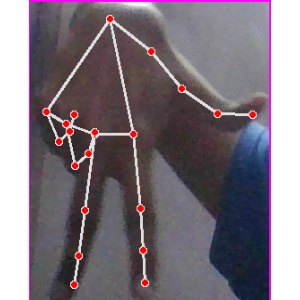
अक्षर: ग